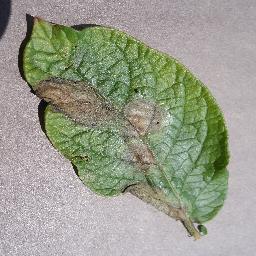
Label: Potato___Late_blight